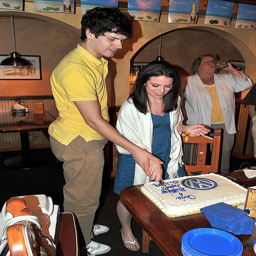
Young couple cutting white cake at indoor celebration.
A man and a woman cutting a sheet cake with a knife.
A guy cutting into a cake with a knife.
A man and woman cutting a cake together.
A man and woman cutting a white sheet cake.